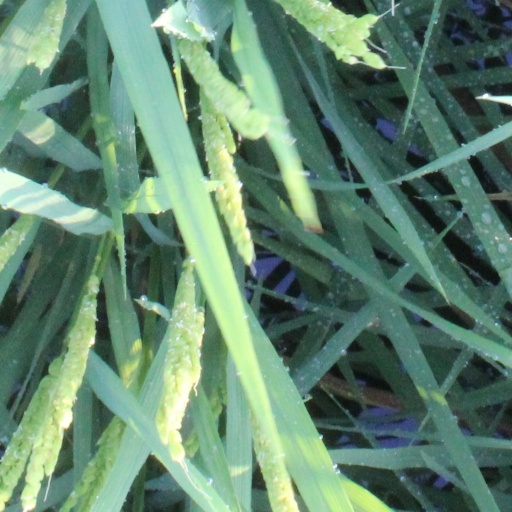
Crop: rice